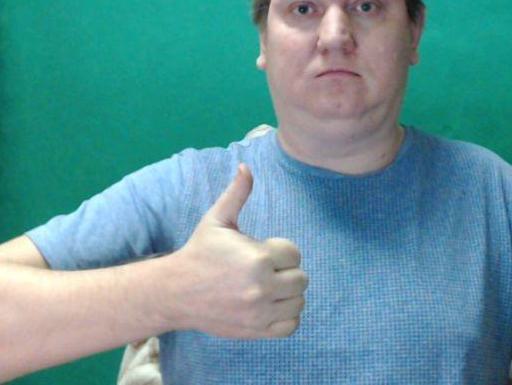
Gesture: like